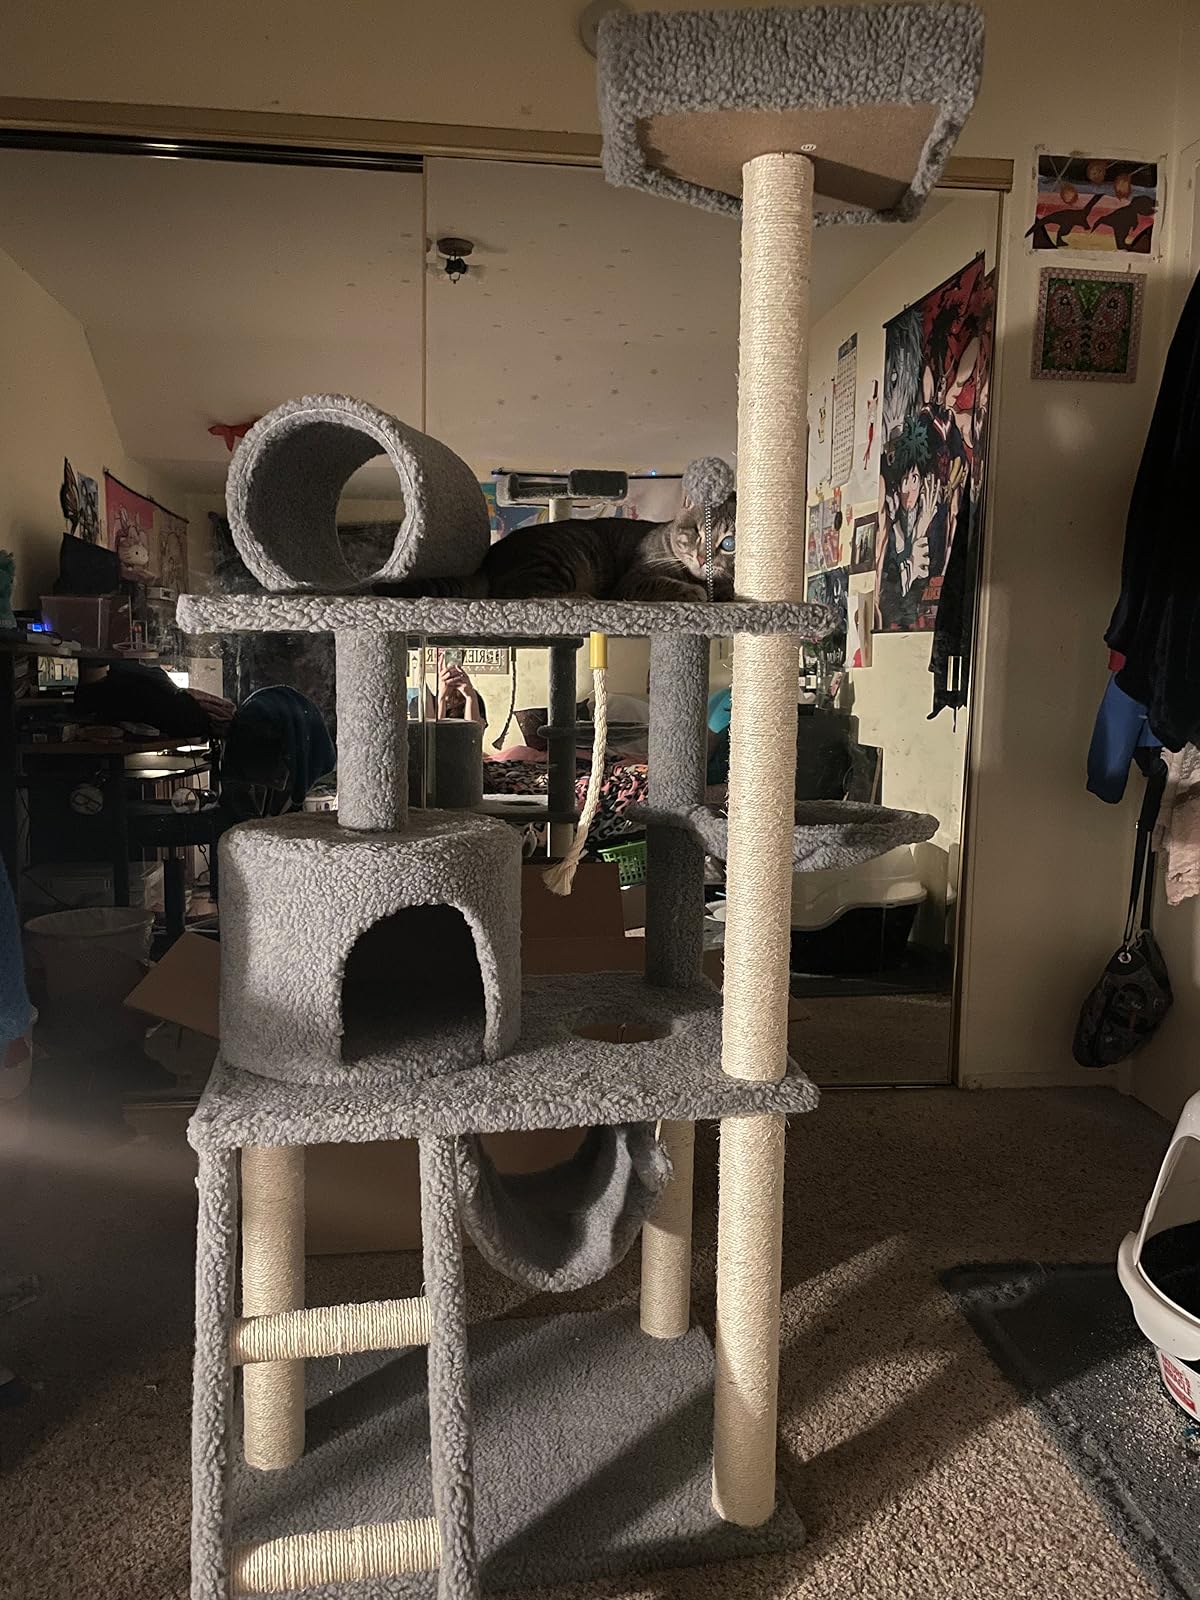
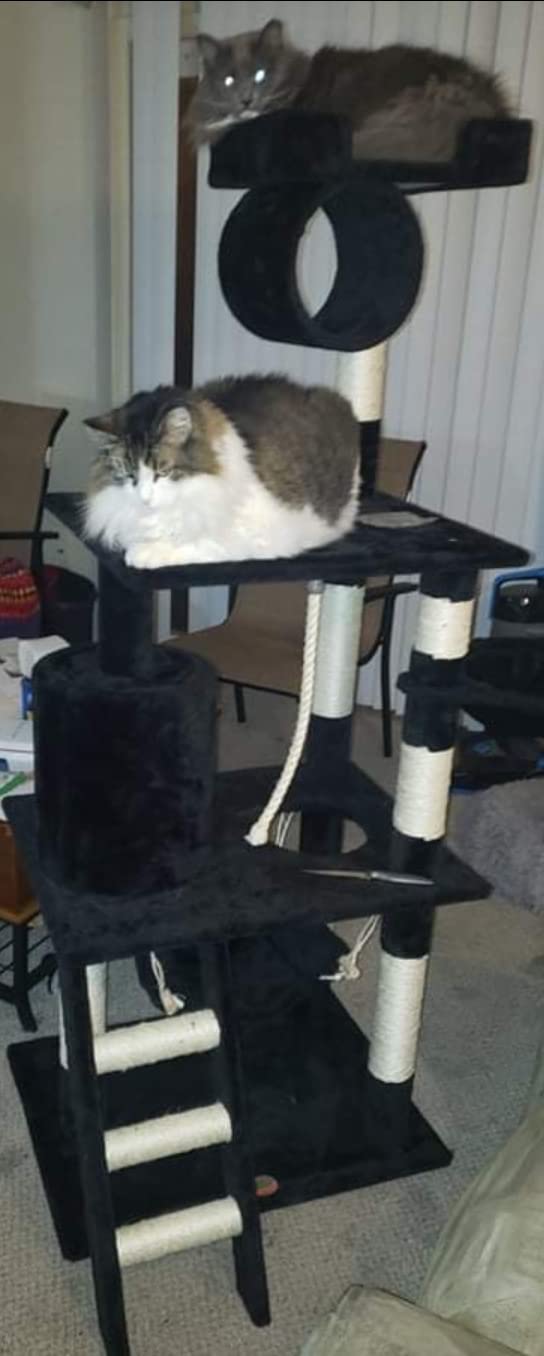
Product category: items_cat tree
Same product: no